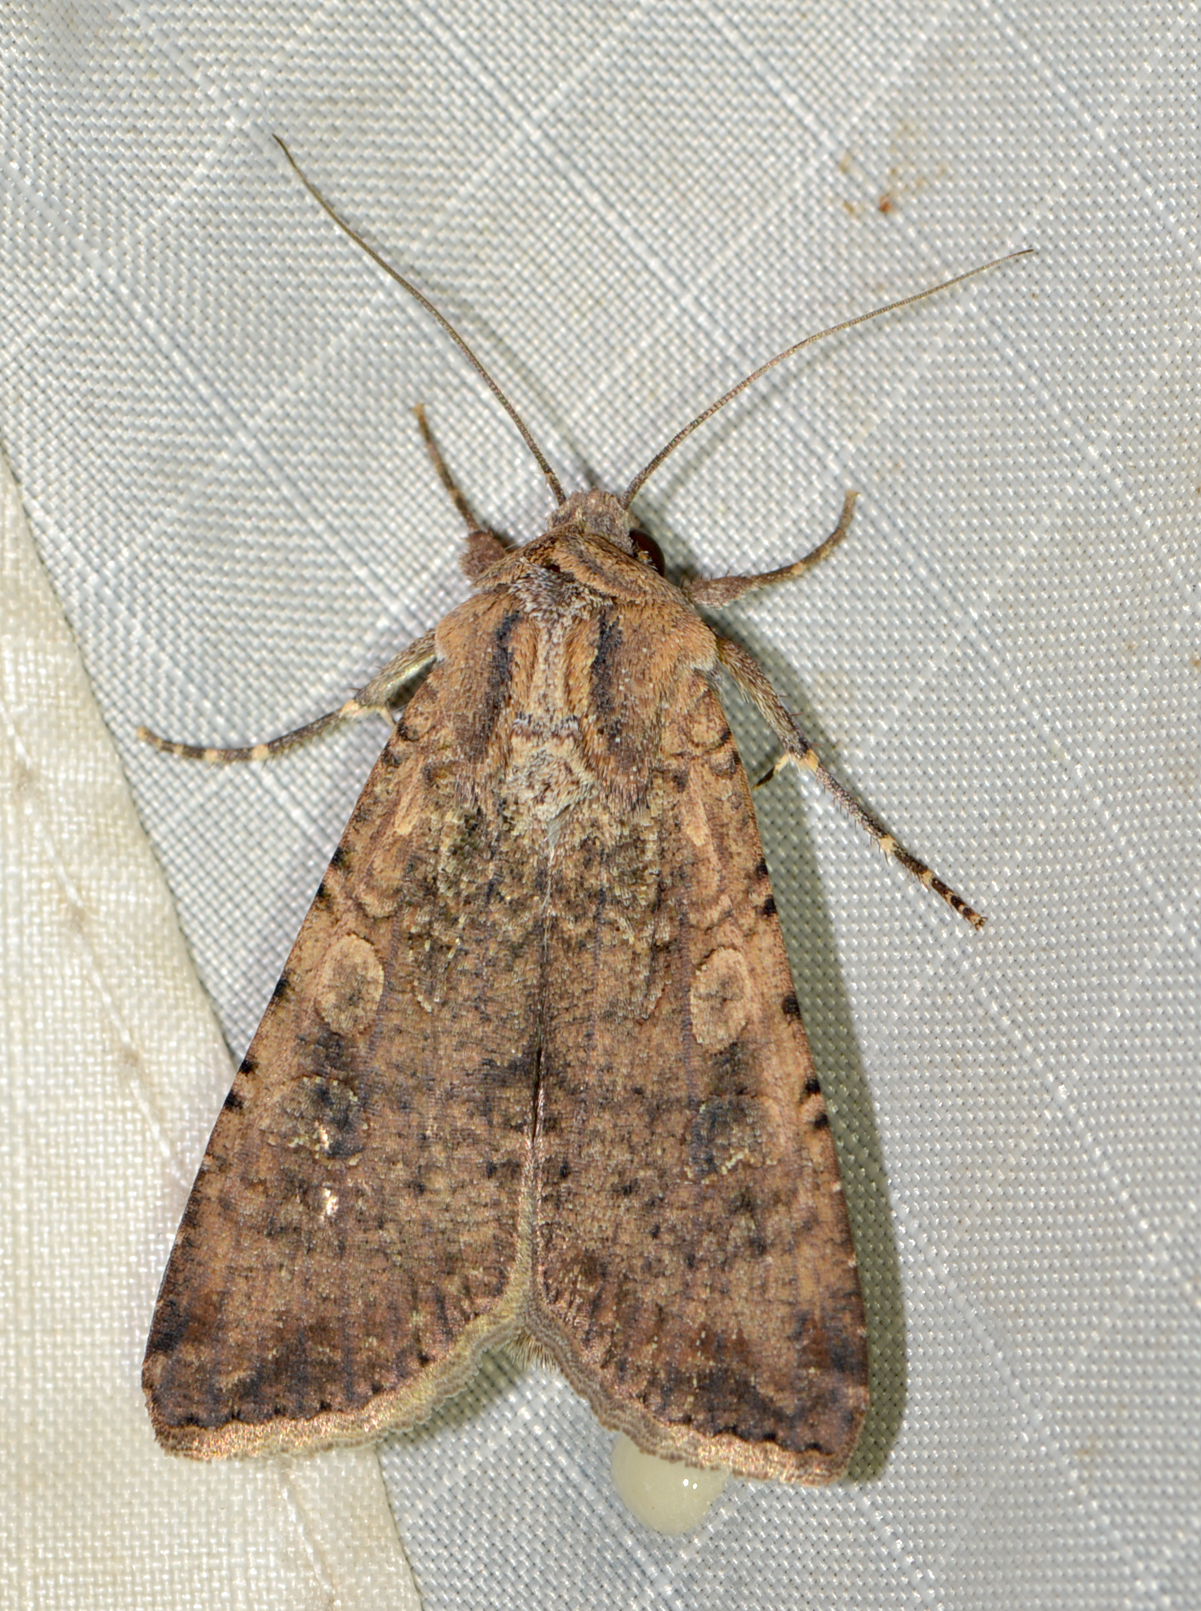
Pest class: cutworms